Kochi Junior College

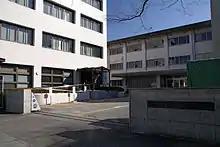
Kochi Womens university

is a public junior college in Kōchi, Kōchi, Japan. It was founded in 1953.